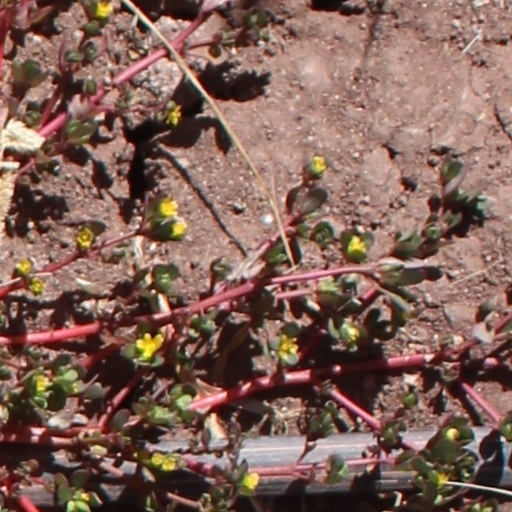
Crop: wheat